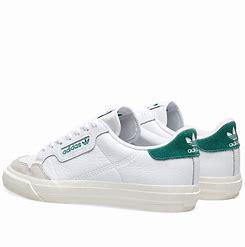
Brand: Adidas
Model: Continental Vulc